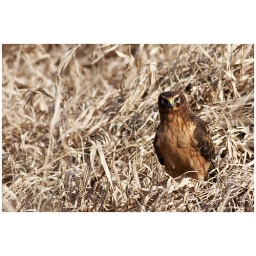
A female Northern Harrier (Circus cyaneus) sits in the grass at Ridgefield NWR, WA.